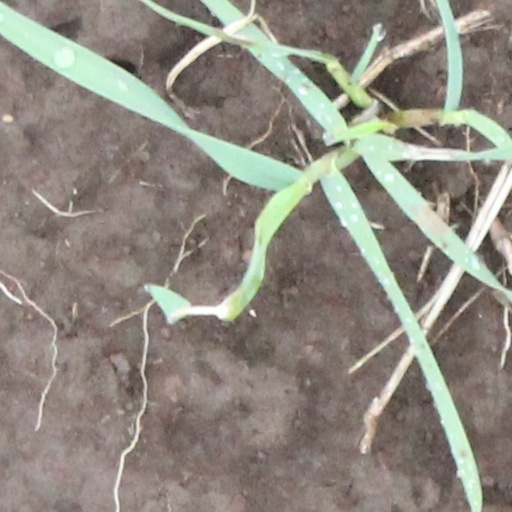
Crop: wheat